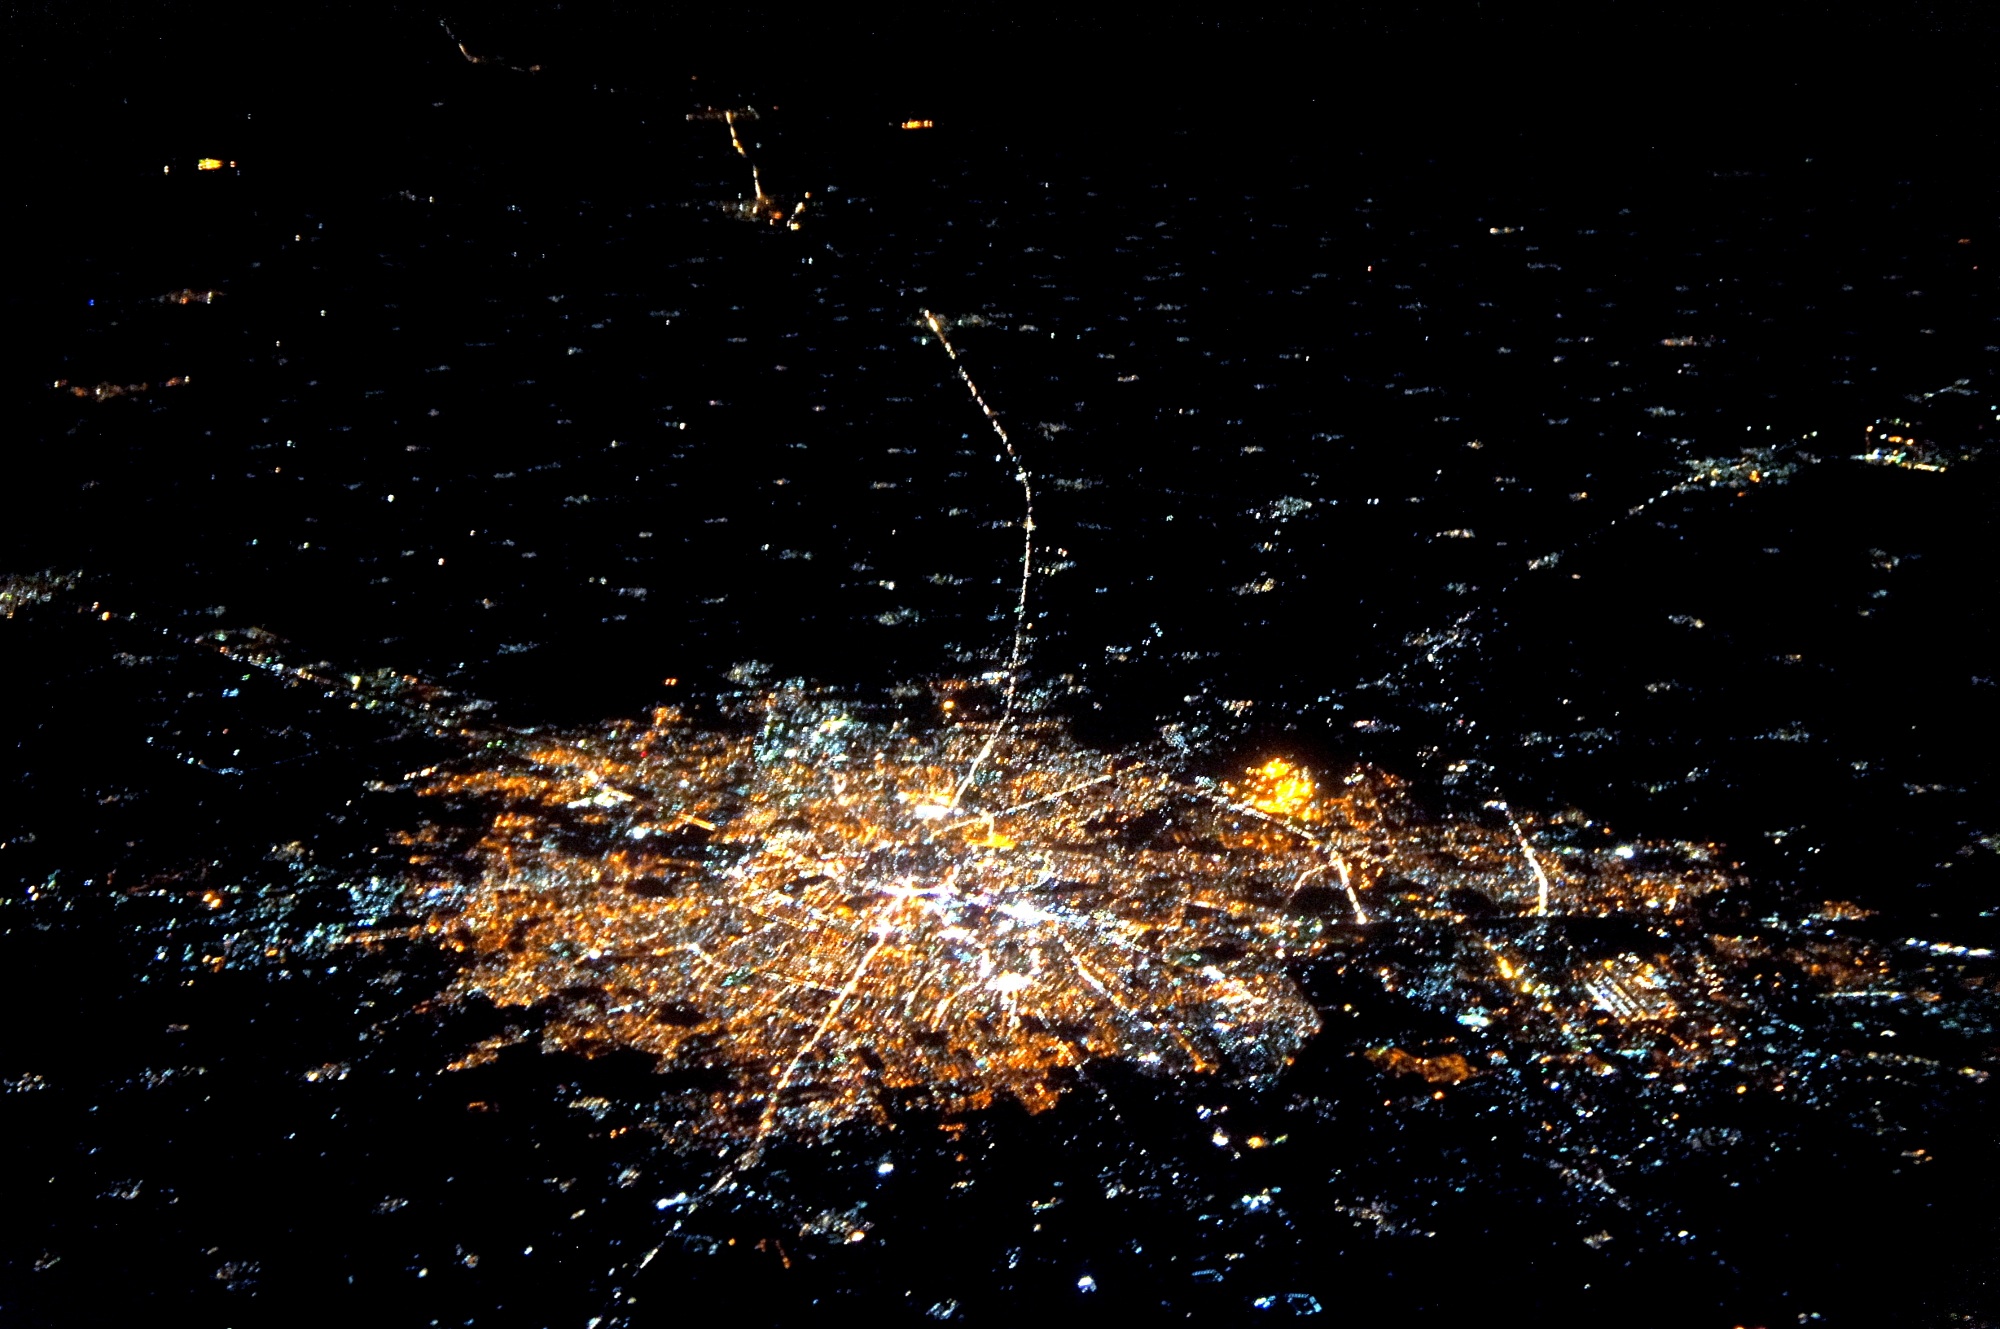
night, star, reflection, darkness, outer space, fireworks, astronomical object